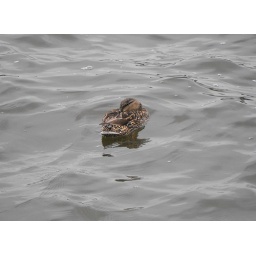
a female mallard resting in the choppy water of Eagle Creek reservoir